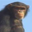
Label: chimpanzee